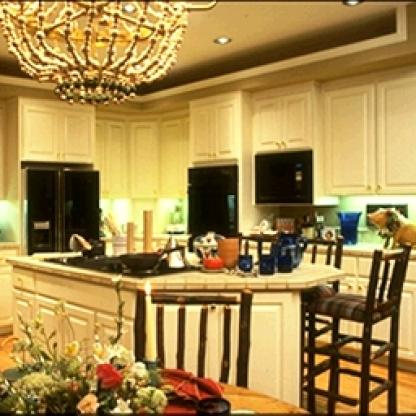
Scene: Indoor